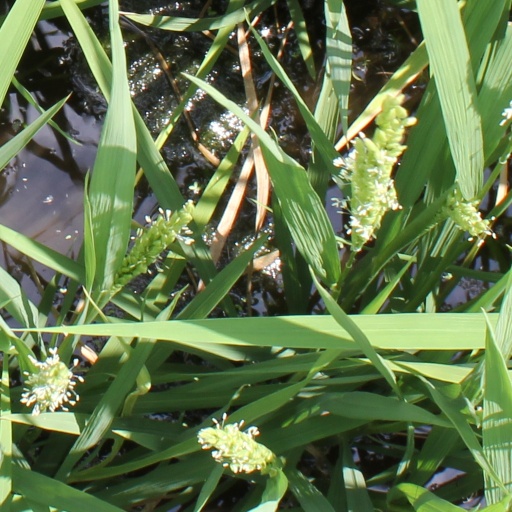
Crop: rice